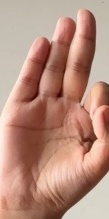
ASL sign: F